New Flyer Invero

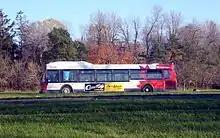
OC Transpo #4285 in profile, showing the "Beluga" elevated front roofline

Work on what would become the Invero started in 1997. A prototype Invero was first shown at the October 1999 APTA trade show in Orlando, Florida. Apart from the more streamlined exterior, other improvements over the existing Low Floor models included larger windows, improved heating, more seats, easier maintenance, and the use of composite materials to reduce weight. The driver's windshield has been shaped to reduce glare. The air conditioning unit has been moved to the front roof of the bus to allow for additional passenger seats in the rear of the bus. The resulting elevated front roofline has led some operators to affectionately dub the Inveros the "Beluga" bus, after the Beluga whale.